Harøy Church

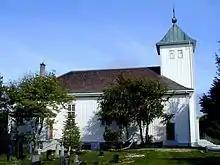
View of the church

Harøy Church is a parish church of the Church of Norway in Ålesund Municipality in Møre og Romsdal county, Norway. It is located in the central part of the island of Harøya, just north of the Lomstjønna Nature Reserve. It is one of the two churches for the Sandøy parish which is part of the Nordre Sunnmøre prosti (deanery) in the Diocese of Møre. The white, wooden church was built in a long church design in 1934 using plans drawn up by the architects Fredrik Ziegler Kavli and Paul S. Michelsen. The church seats about 340 people.